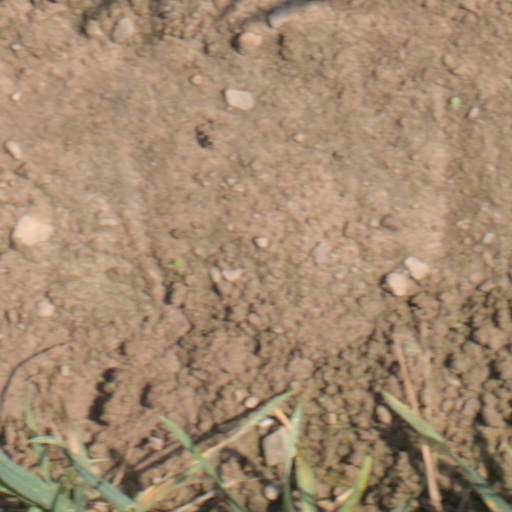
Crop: wheat